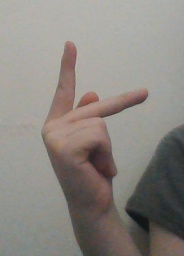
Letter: dha